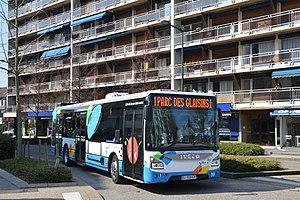
Iveco Bus UrbanWay 12 n°39 sur la ligne 1 du réseau SIBRA d'Annecy, au pôle d'échanges de la gare.
Annecy est une ville française, chef-lieu et préfecture du département de la Haute-Savoie en région Auvergne-Rhône-Alpes. Au nord des Alpes françaises, après Genève à 40 km au nord, Annecy fait partie de l'axe des agglomérations du sillon alpin en alignement avec Chambéry puis Valence et Grenoble.
La Société intercommunale des bus de la région annécienne est une entreprise de transport en commun qui exploite le réseau du même nom desservant la ville d'Annecy et son agglomération depuis plus de 30 ans. En 2018, le réseau est composé de 33 lignes régulières couvrant une surface de plus de 128 km², et dessert près de 153 000 habitants. En 2017, le réseau totalisait 343 km de long.